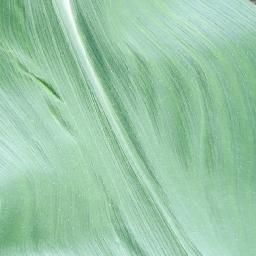
Label: Corn_(Maize)___Healthy